Sky position (RA, Dec in degrees): 210.891, -0.7679
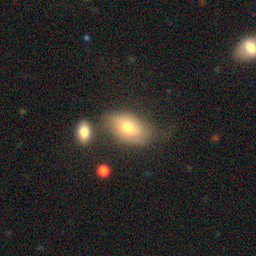
Galaxy morphology: In-between Round Smooth Galaxies